Opus Magnum

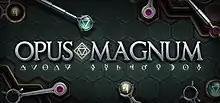

Opus Magnum is a puzzle-based programming game developed by Zachtronics. It was released for Microsoft Windows, Linux, and Mac in December 2017, following about two months of early access. In the game, the player must assemble a series of machines using various tools and program them to complete alchemy-related tasks. The player can advance with any working solution to each problem, but is challenged through leaderboards to produce a machine that does the task in the shortest time, with the lowest cost of materials or the smallest occupied area. "Opus Magnum" is based on "The Codex of Alchemical Engineering", one of the earliest Flash games made by Zach Barth prior to establishing Zachtronics.